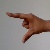
The image shows a hand gesture representing the letter 'Z' in Indian Sign Language.